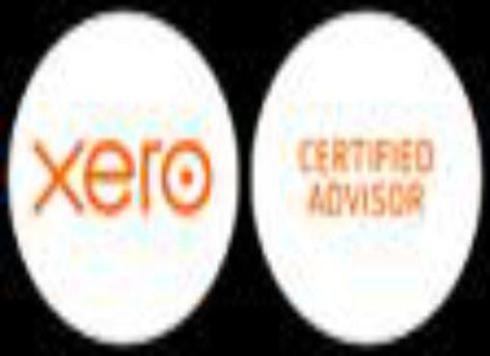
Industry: Others